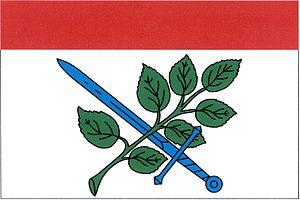
Velký Malahov est une commune du district de Domažlice, dans la région de Plzeň, en Tchéquie. Sa population s'élevait à 260 habitants en 2017.